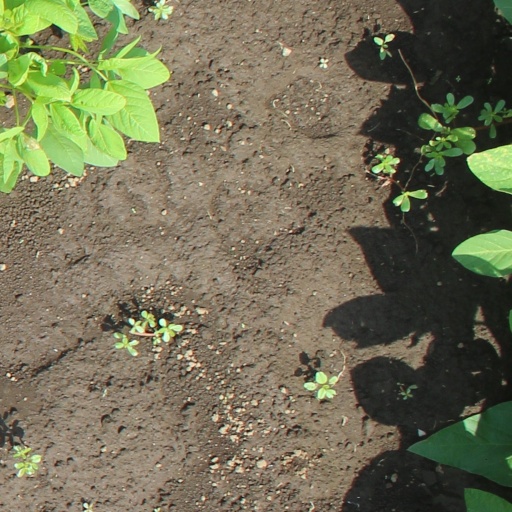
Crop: soybean